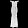
Label: Dress